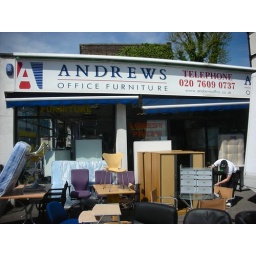
I visit Andrews Furniture in Kentish Town looking for a wooden round table top. (7576) tabletop, decorating, goldhurst,